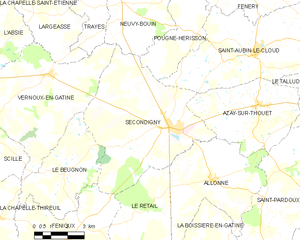
Carte des communes françaises Secondigny